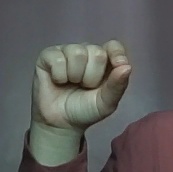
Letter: fa